Pyynikki Esker

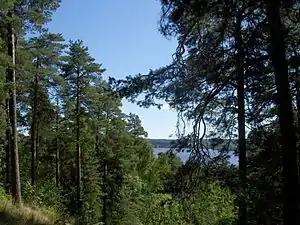
The Pyynikki Esker

The Pyynikki Esker (or the Pyynikki Ridge) is the tallest longitudinal esker in the world, located in Pyynikki, Tampere, Finland. The ridge rises to a height of 160 meters above sea level and 80 meters above the surface of Lake Pyhäjärvi. The Pyynikki Esker belongs to the ridge formation that extends from South Ostrobothnia to Salpausselkä. The ridge formation continues west of the Pyynikki Esker as a rocky ridge known as the Pispala Esker (Pispalanharju) and Tahmela. To the east, after the settlement of Tampere, the ridge becomes the Kalevankangas esker, where there has been a cemetery by same name for almost 150 years. In Kangasala, the ridge formation continues as the four ridges called Kirkkoharju, Kuohunharju, Keisarinharju and Vehoniemenharju. The Pyynikki Esker, like longitudinal ridges, is mainly gravel and sand.